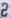
Number: 2